The Man Who Couldn't Beat God

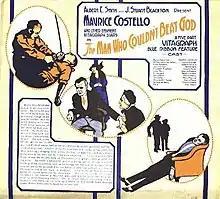

The Man Who Couldn't Beat God is a 1915 American silent film written by Harold Gilmore Calhoun and directed by Maurice Costello and Robert Gaillard. It stars Maurice Costello, Robert Gaillard, and Mary Charleson.